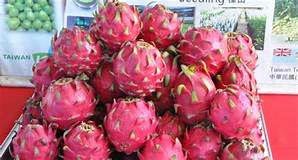
Label: Dragonfruit